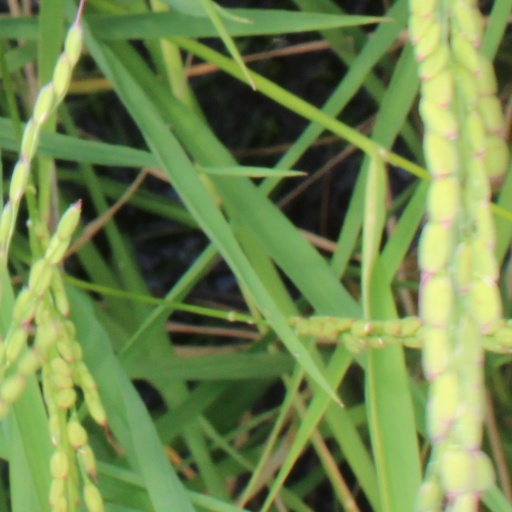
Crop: rice